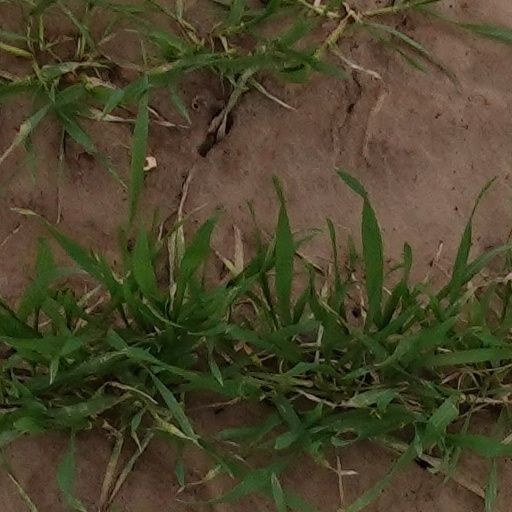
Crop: wheat